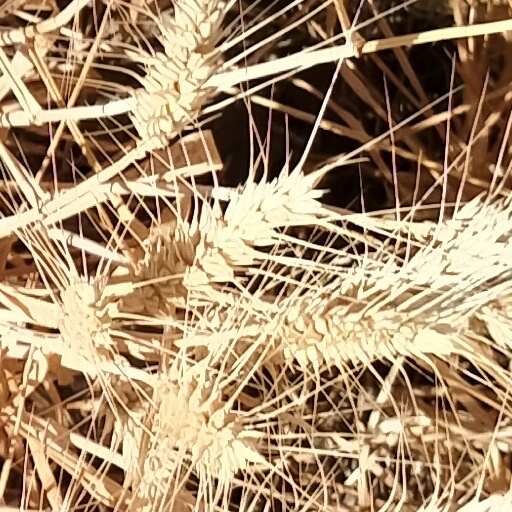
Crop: wheat